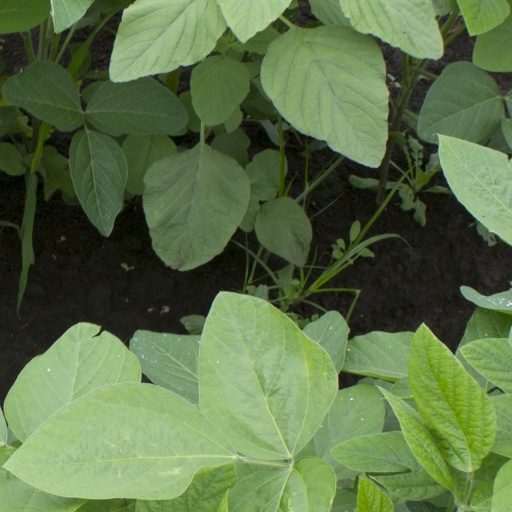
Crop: soybean